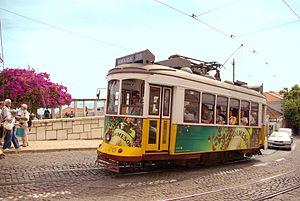
Un tramway de la ligne 28 à Lisbonne
Le réseau de tramway de Lisbonne dessert la capitale portugaise. En opération depuis 1873, il comprend actuellement six lignes urbaines pour un total de 48 kilomètres exploité dans toute l’agglomération.
Le tramway, plus couramment le tram, est une forme de transport en commun urbain ou interurbain à roues en acier circulant sur des voies ferrées équipées de rails plats, et qui est soit implanté en site propre, soit encastré à l'aide de rails à gorge dans la voirie routière.
Lisbonne est la capitale et la plus grande ville du Portugal. Considérée comme une « ville mondiale » selon le classement 2010 du Réseau d’étude sur la mondialisation et les villes mondiales comme Taipei, Miami, Varsovie ou Munich, Lisbonne est également le chef-lieu du district de Lisbonne, du Grand Lisbonne et de la zone métropolitaine de Lisbonne. Ses habitants sont habituellement appelés Lisboètes, mais on rencontre aussi les termes Lisbonnin et Lisbonnais.